Clappersgate

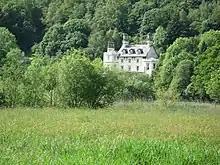
The Croft in Clappersgate

Clappersgate is a village in the Westmorland and Furness Unitary Authority, in the county of Cumbria, England. Clappersgate is located on the B5286 road and on the River Brathay. It is near the town of Amblesideand downstream of Elterwater and Chapel Stile.